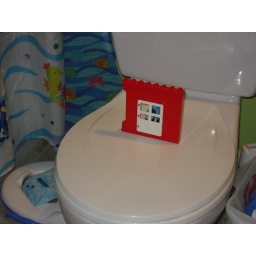
We found this scene on the toilet one night... apparently someone put Thomas to bed in his "house"...